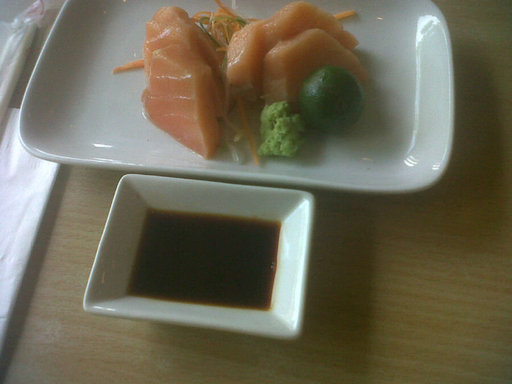
Label: sashimi